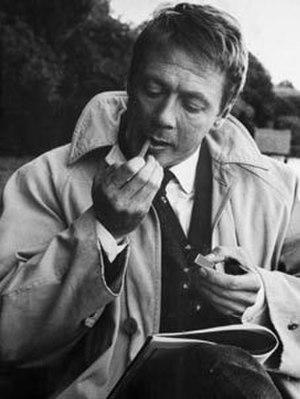
Allan Edwall, né Johan Allan Edwall à Hissmofors le 25 août 1924 et mort d'un cancer à Stockholm le 7 février 1997, est un acteur, réalisateur, scénariste, metteur en scène, dramaturge, écrivain et musicien suédois.